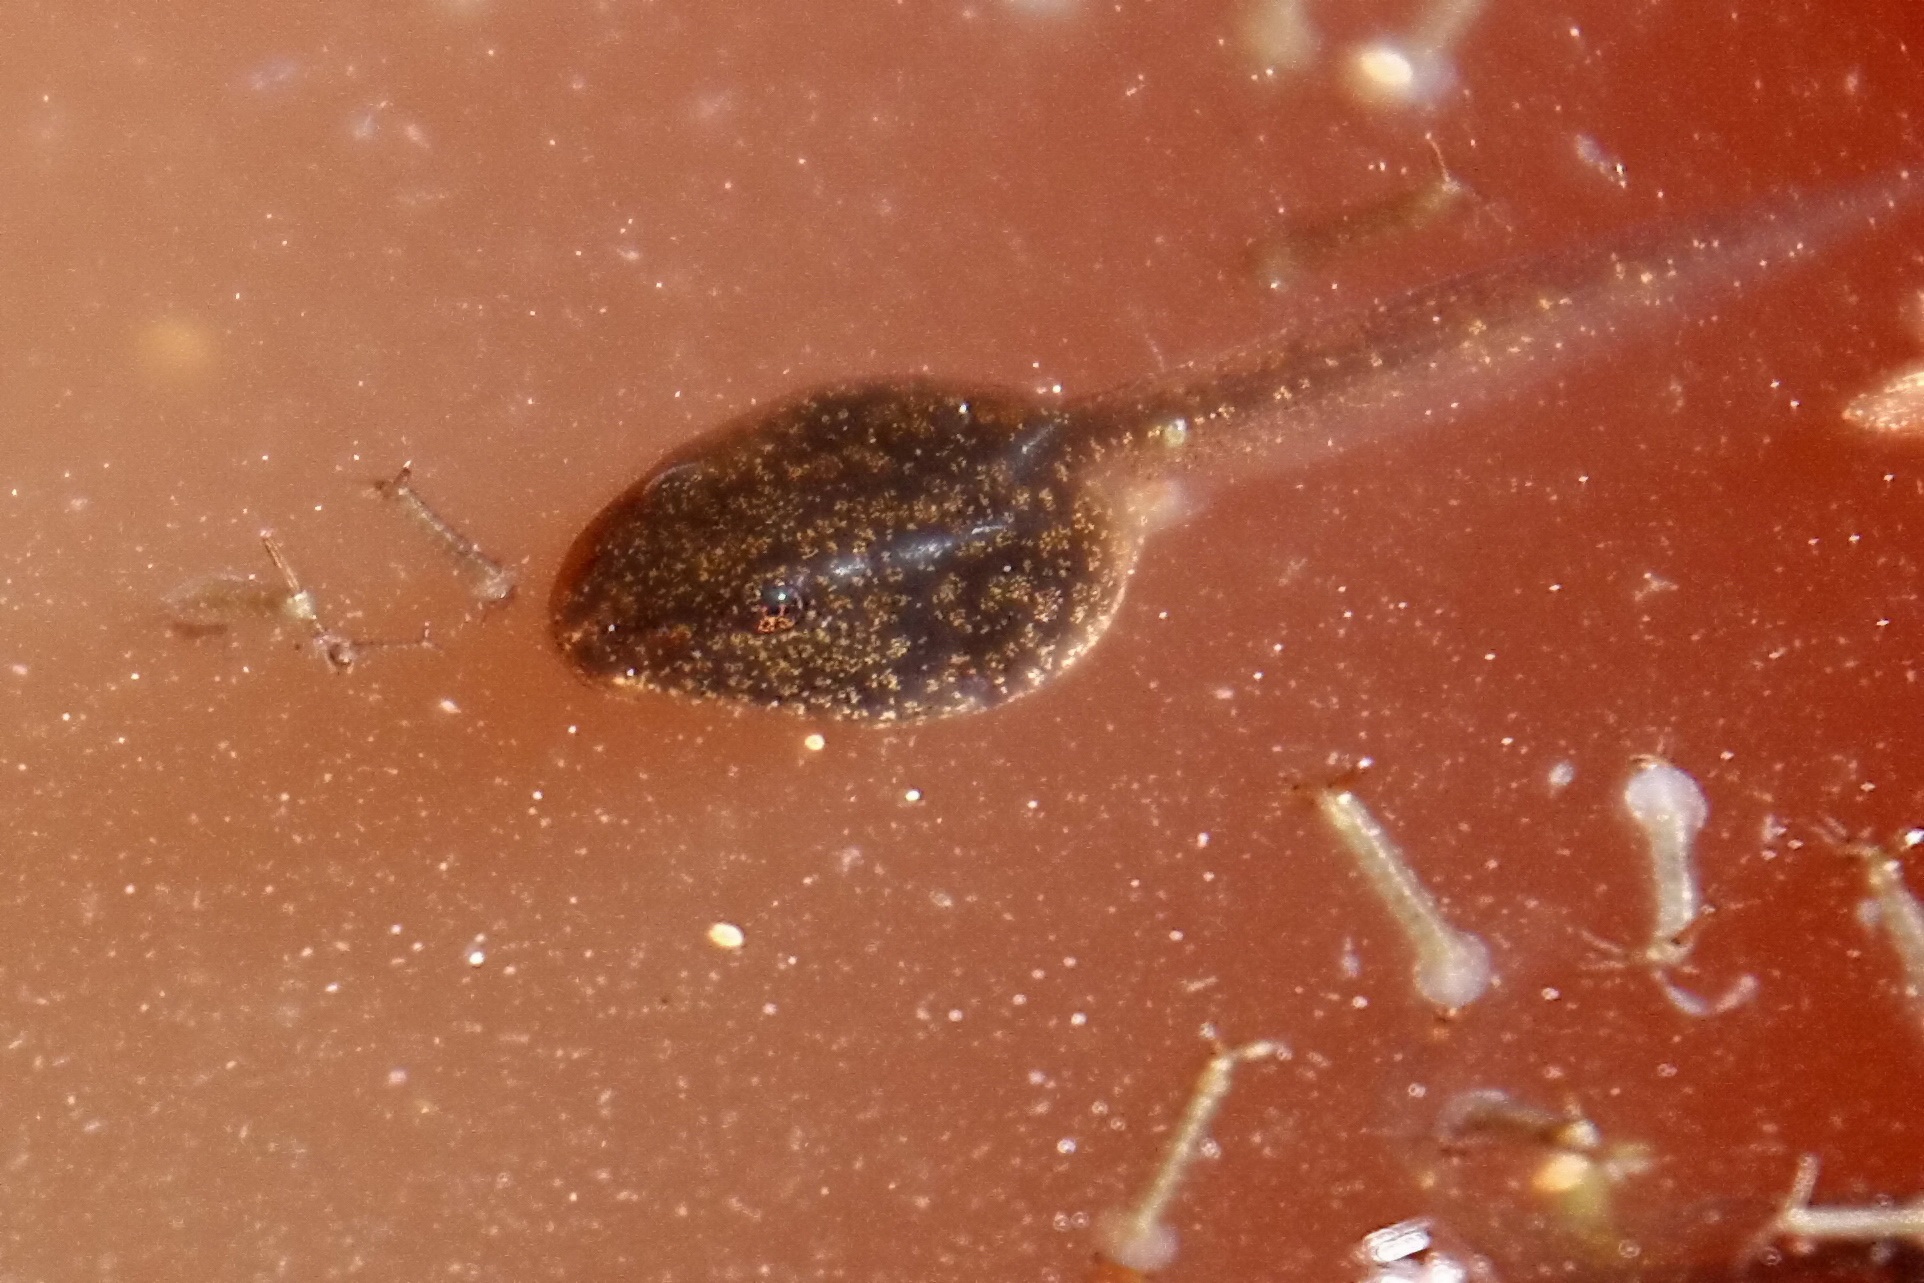
water, nature, pond, spring, small, frog, life, caterpillar, finnish, macro photography, the eye, tadpole, the mosquito, at the beginning of the, the initial shape of, the centimeter